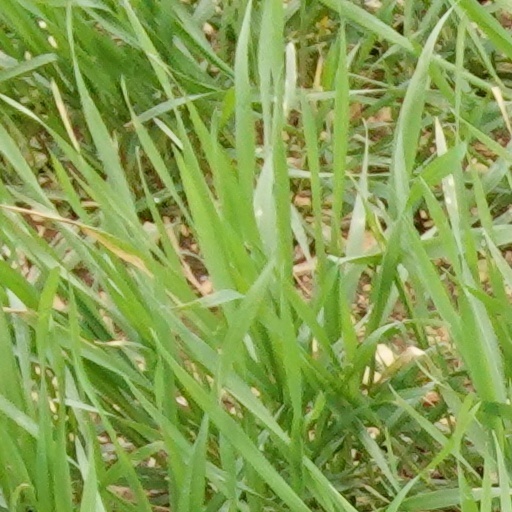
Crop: wheat